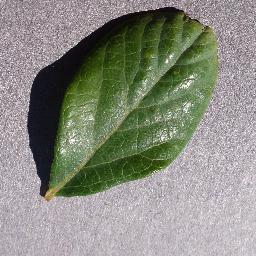
Label: Blueberry___healthy